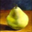
Label: pear